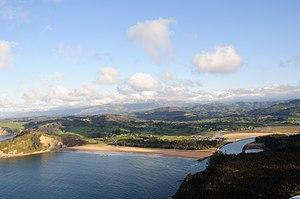
Cet article recense les zones humides de l'Espagne concernées par la convention de Ramsar.
Tazones est une des 41 paroisses civiles ainsi qu'un village de la commune de Villaviciosa, dans les Asturies. La paroisse a une superficie de 3,51 km² et compte 300 habitants en 2006.